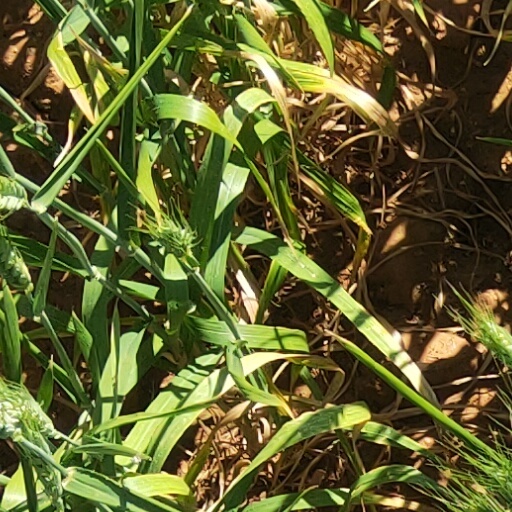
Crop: wheat